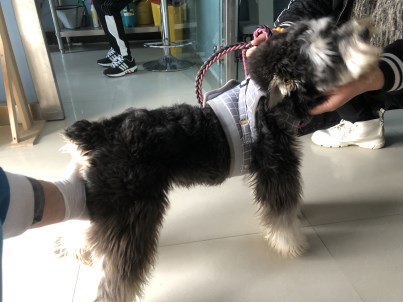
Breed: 2342-n000102-miniature_schnauzer